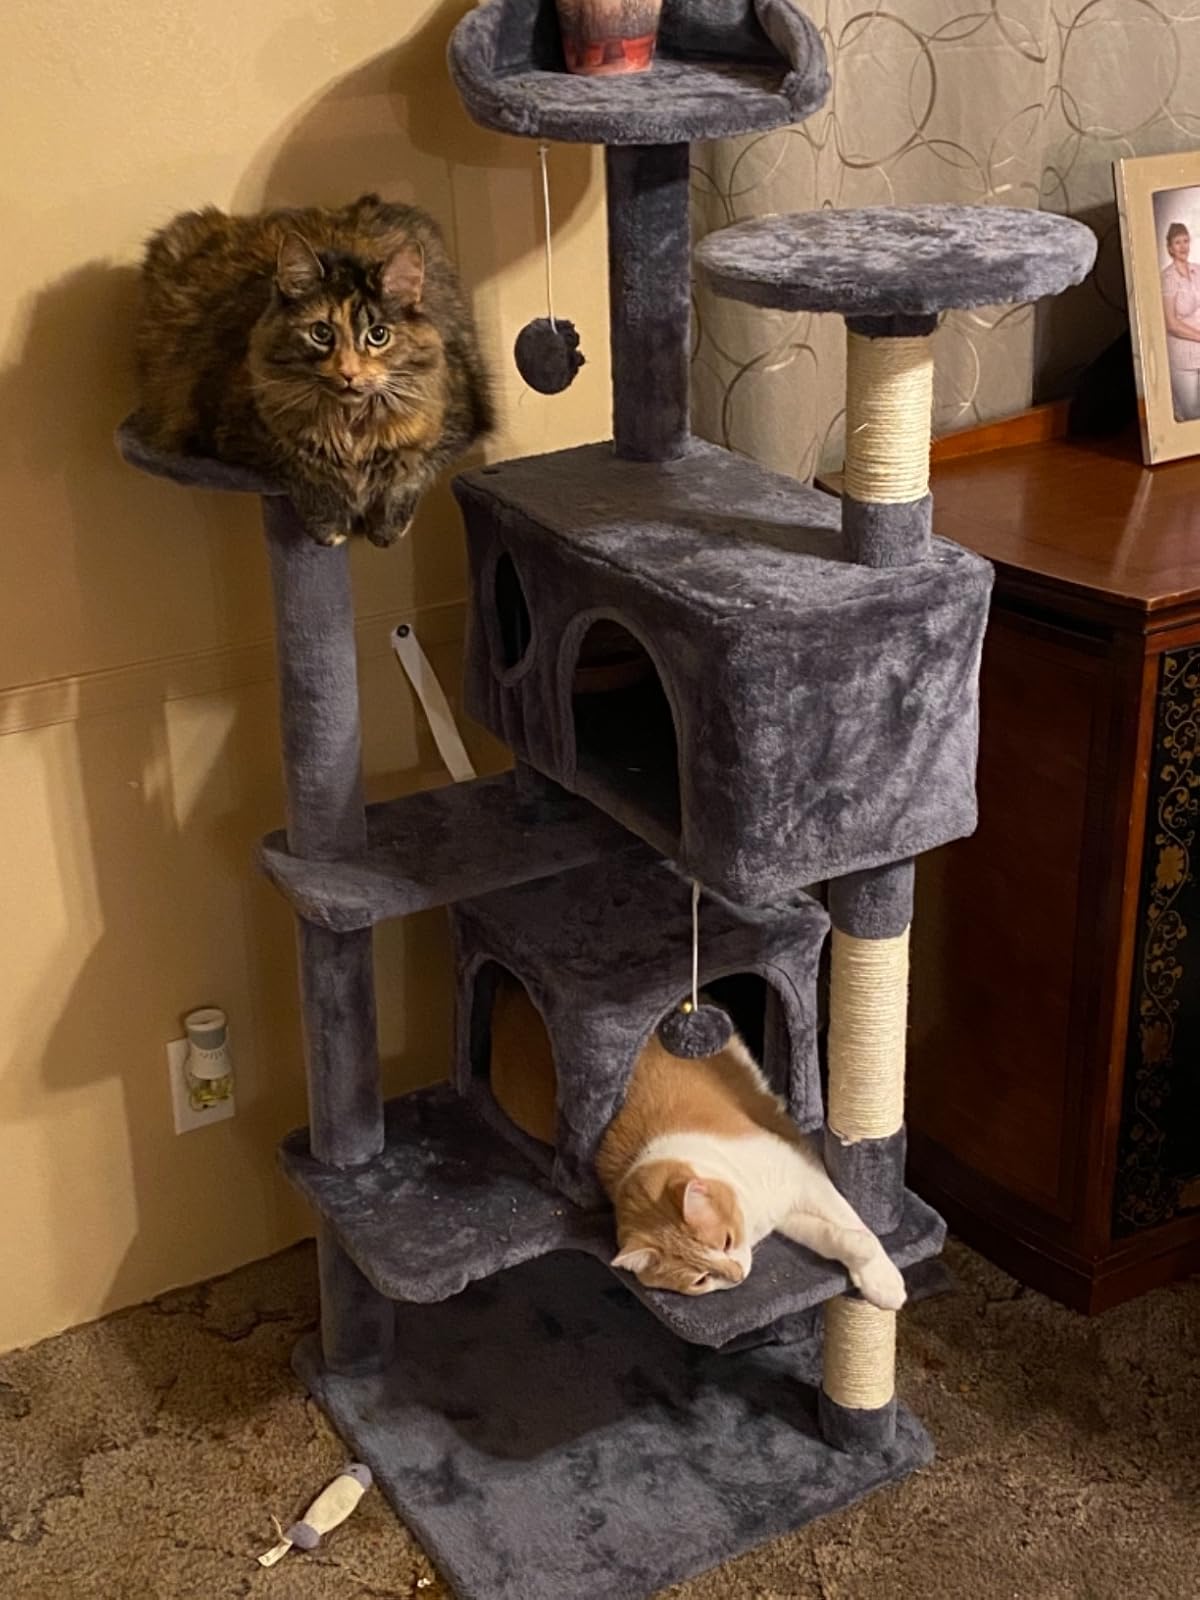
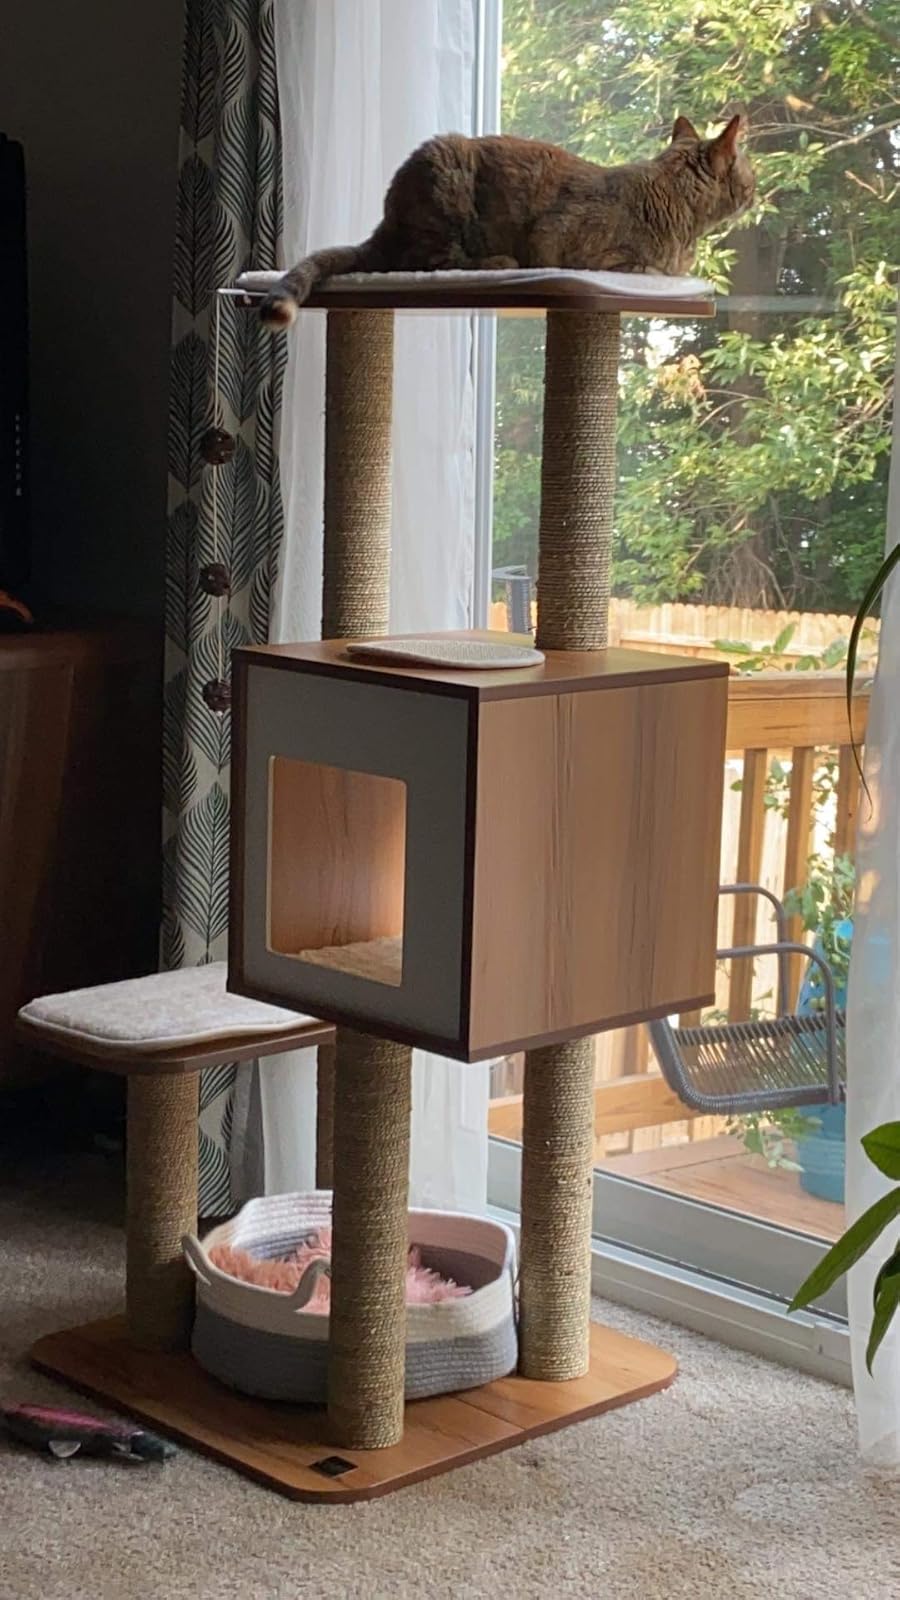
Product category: items_cat tree
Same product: no